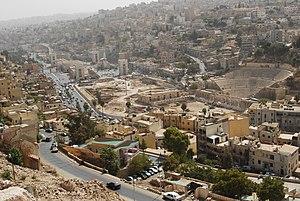
Citadelle d'Amman